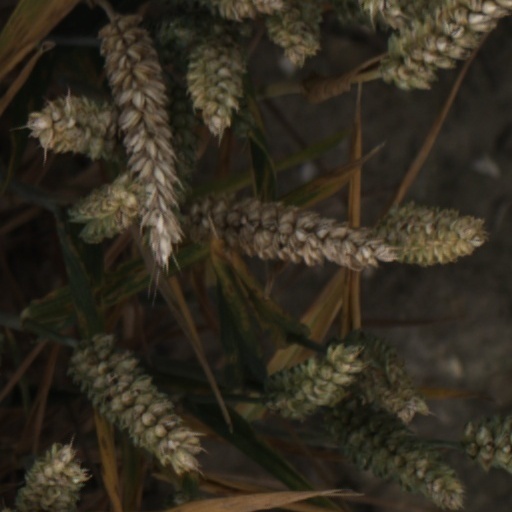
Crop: wheat